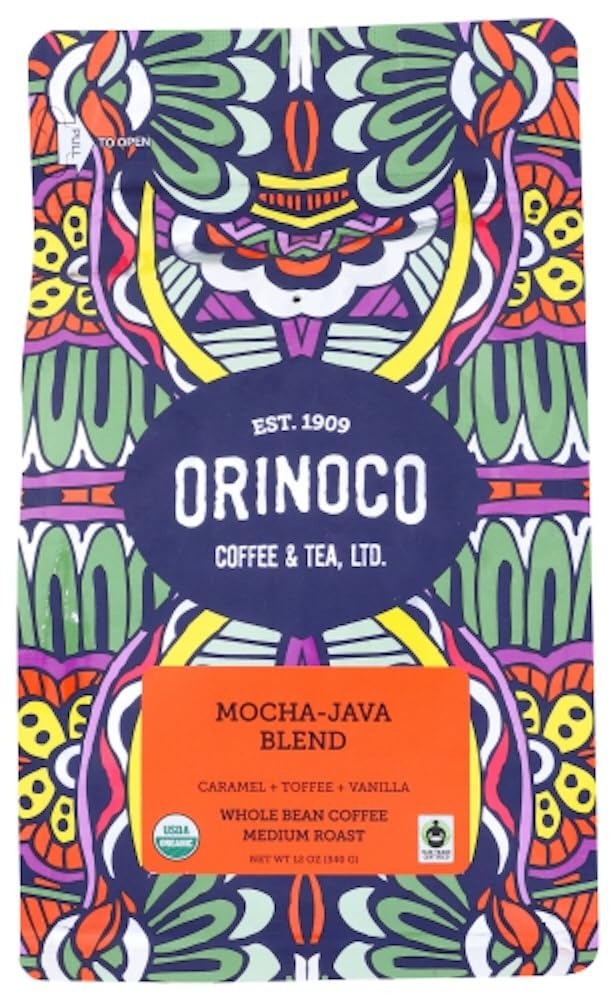
Item Name: COFFEE WHOLE BEAN MOCHA J OFT
Bullet Point: Great Product
Value: 1.0
Unit: Ounce

Price: 94.99